Roxboro Cotton Mill

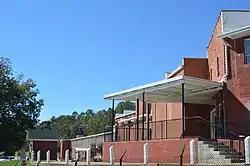
Southern side

Roxboro Cotton Mill is a historic cotton mill complex located at Roxboro, Person County, North Carolina. It was built in 1899, and is a two-story, banked, textile mill with Italianate-style influence and slow-burning heavy timber frame construction covered by common bond brickwork. An addition to the original mill building was built in 1924, and together they measure approximately 525 feet long (68 bays). The building housed the spinning and carding operations. The mill remained in operation until 1999.